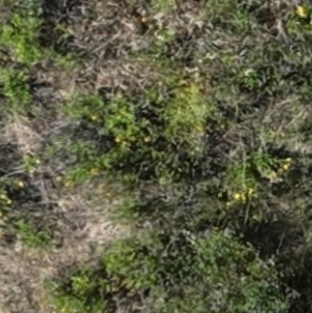
Month: july